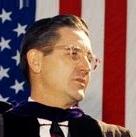
Age: 40